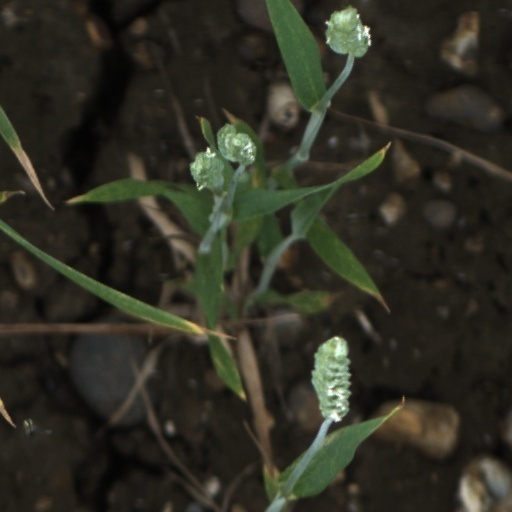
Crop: wheat